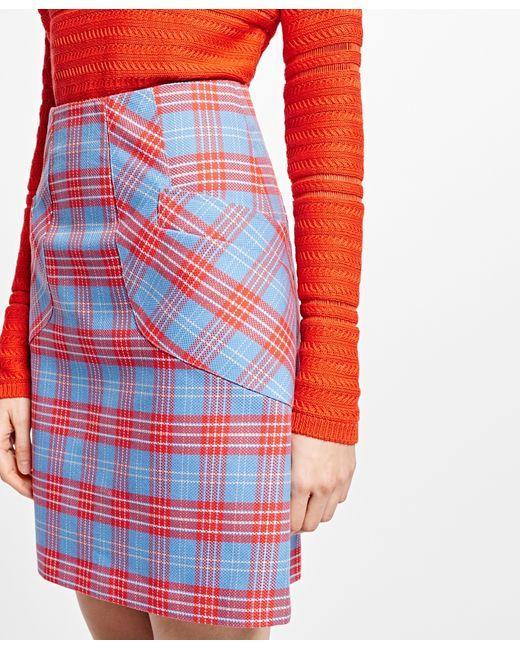
Shorts aus Krepp mit Wickeleffekt für Damen